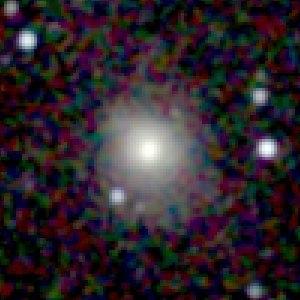
NGC 51 est une galaxie lenticulaire située dans la constellation d'Andromède à environ 239 millions d'années-lumière de la Voie lactée. Elle a un diamètre équivalent à 90 000 années-lumière. Elle a été découverte par l'astronome américain Lewis Swift en 1885.